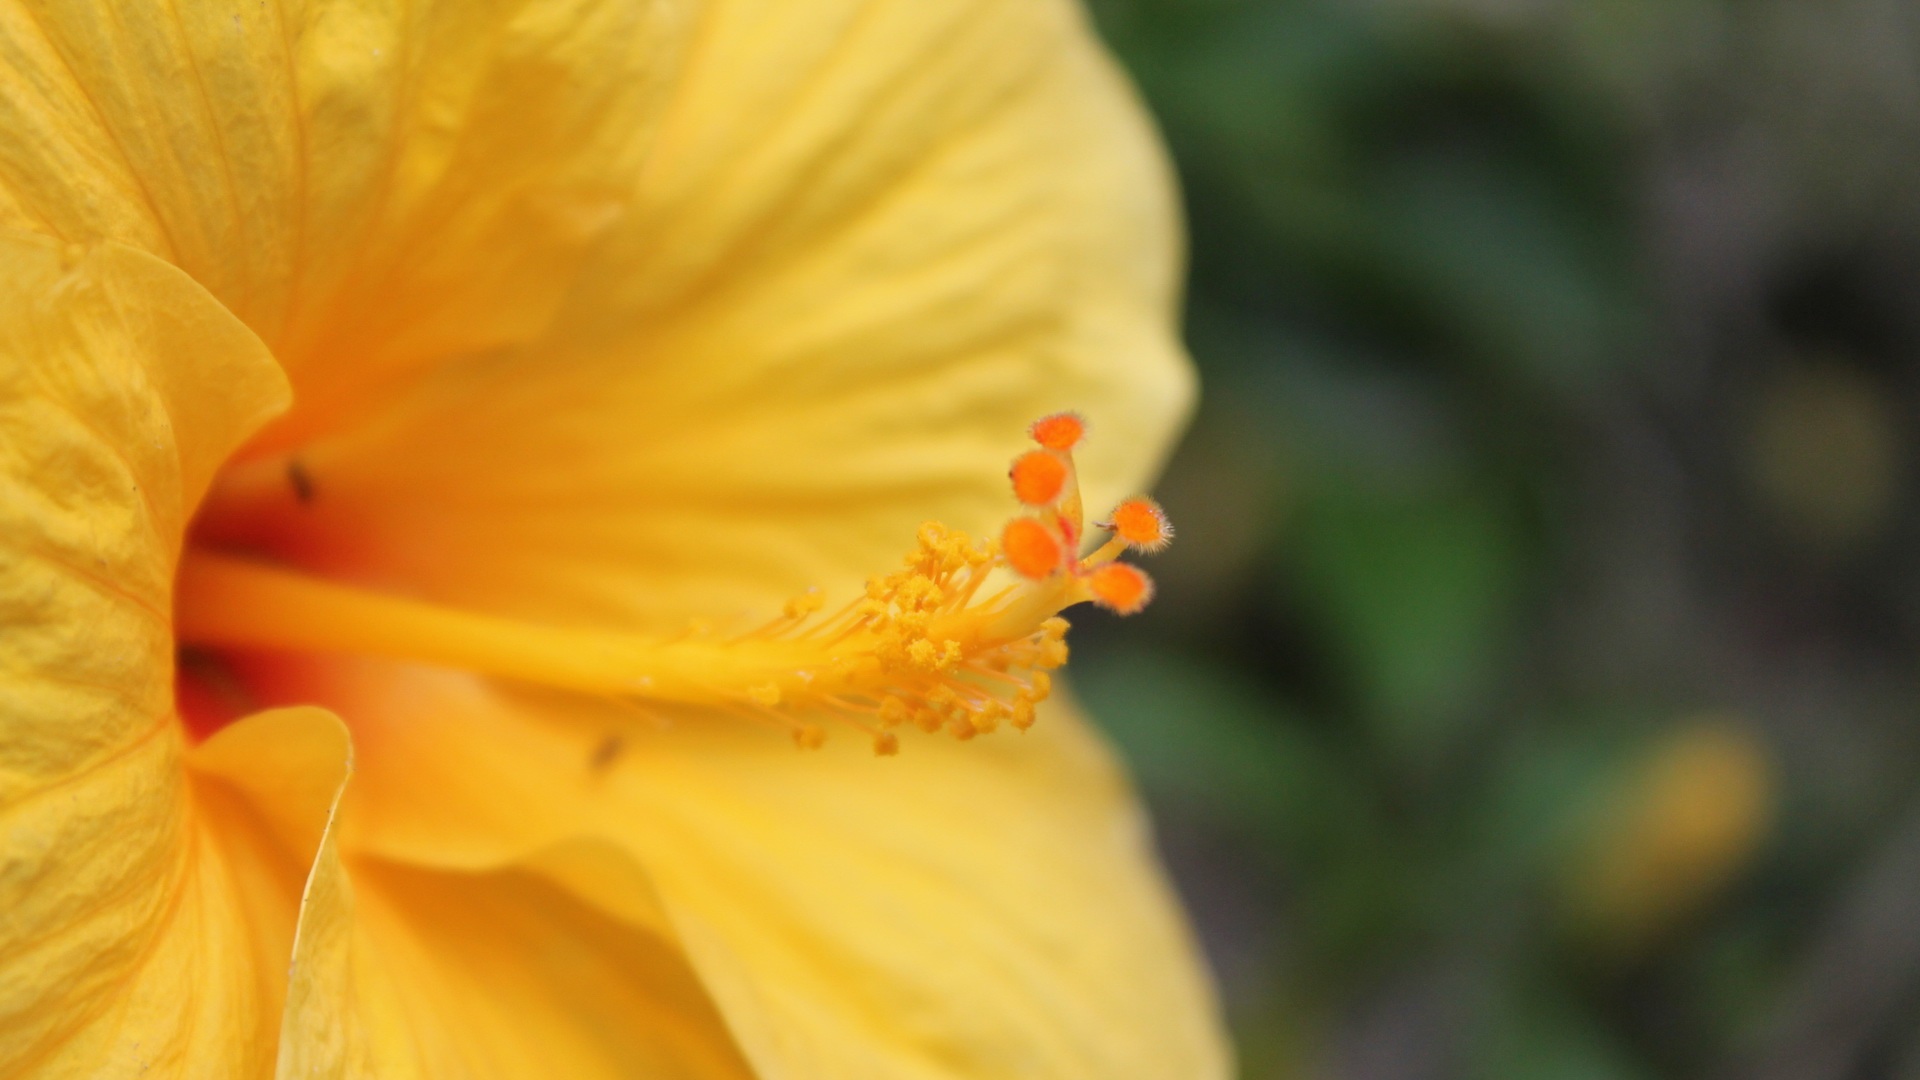
blossom, plant, photography, leaf, flower, petal, botany, yellow, flora, wildflower, close up, hibiscus, daylily, macro photography, flowering plant, plant stem, land plant